Valcour Bay

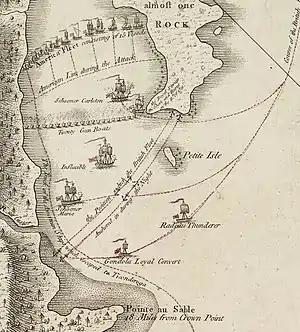
A 1776 map showing the Battle of Valcour Bay

Valcour Island, located in Lake Champlain, is roughly rectangular in shape, extending from its northern to southern tips. It is located about east of the New York state shoreline to the west. Valcour Bay is the body of water between the island and the mainland, with the landmarked area of the bay consisting of about . Both the island and the mainland shore have seen relatively little development since the area was of military importance in 1776.